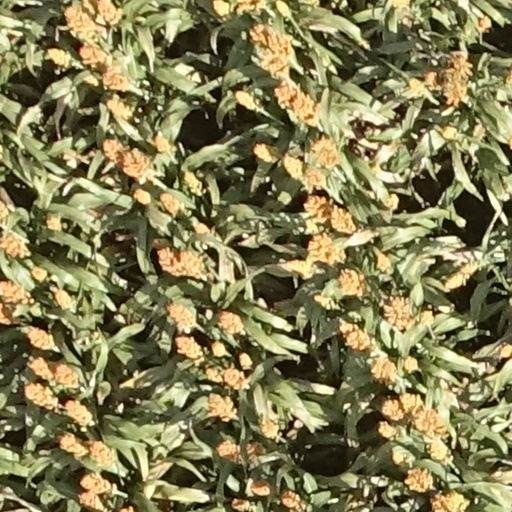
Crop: sorghum